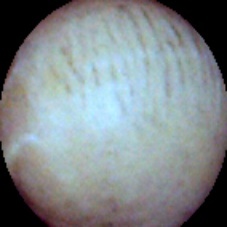
Label: Intact